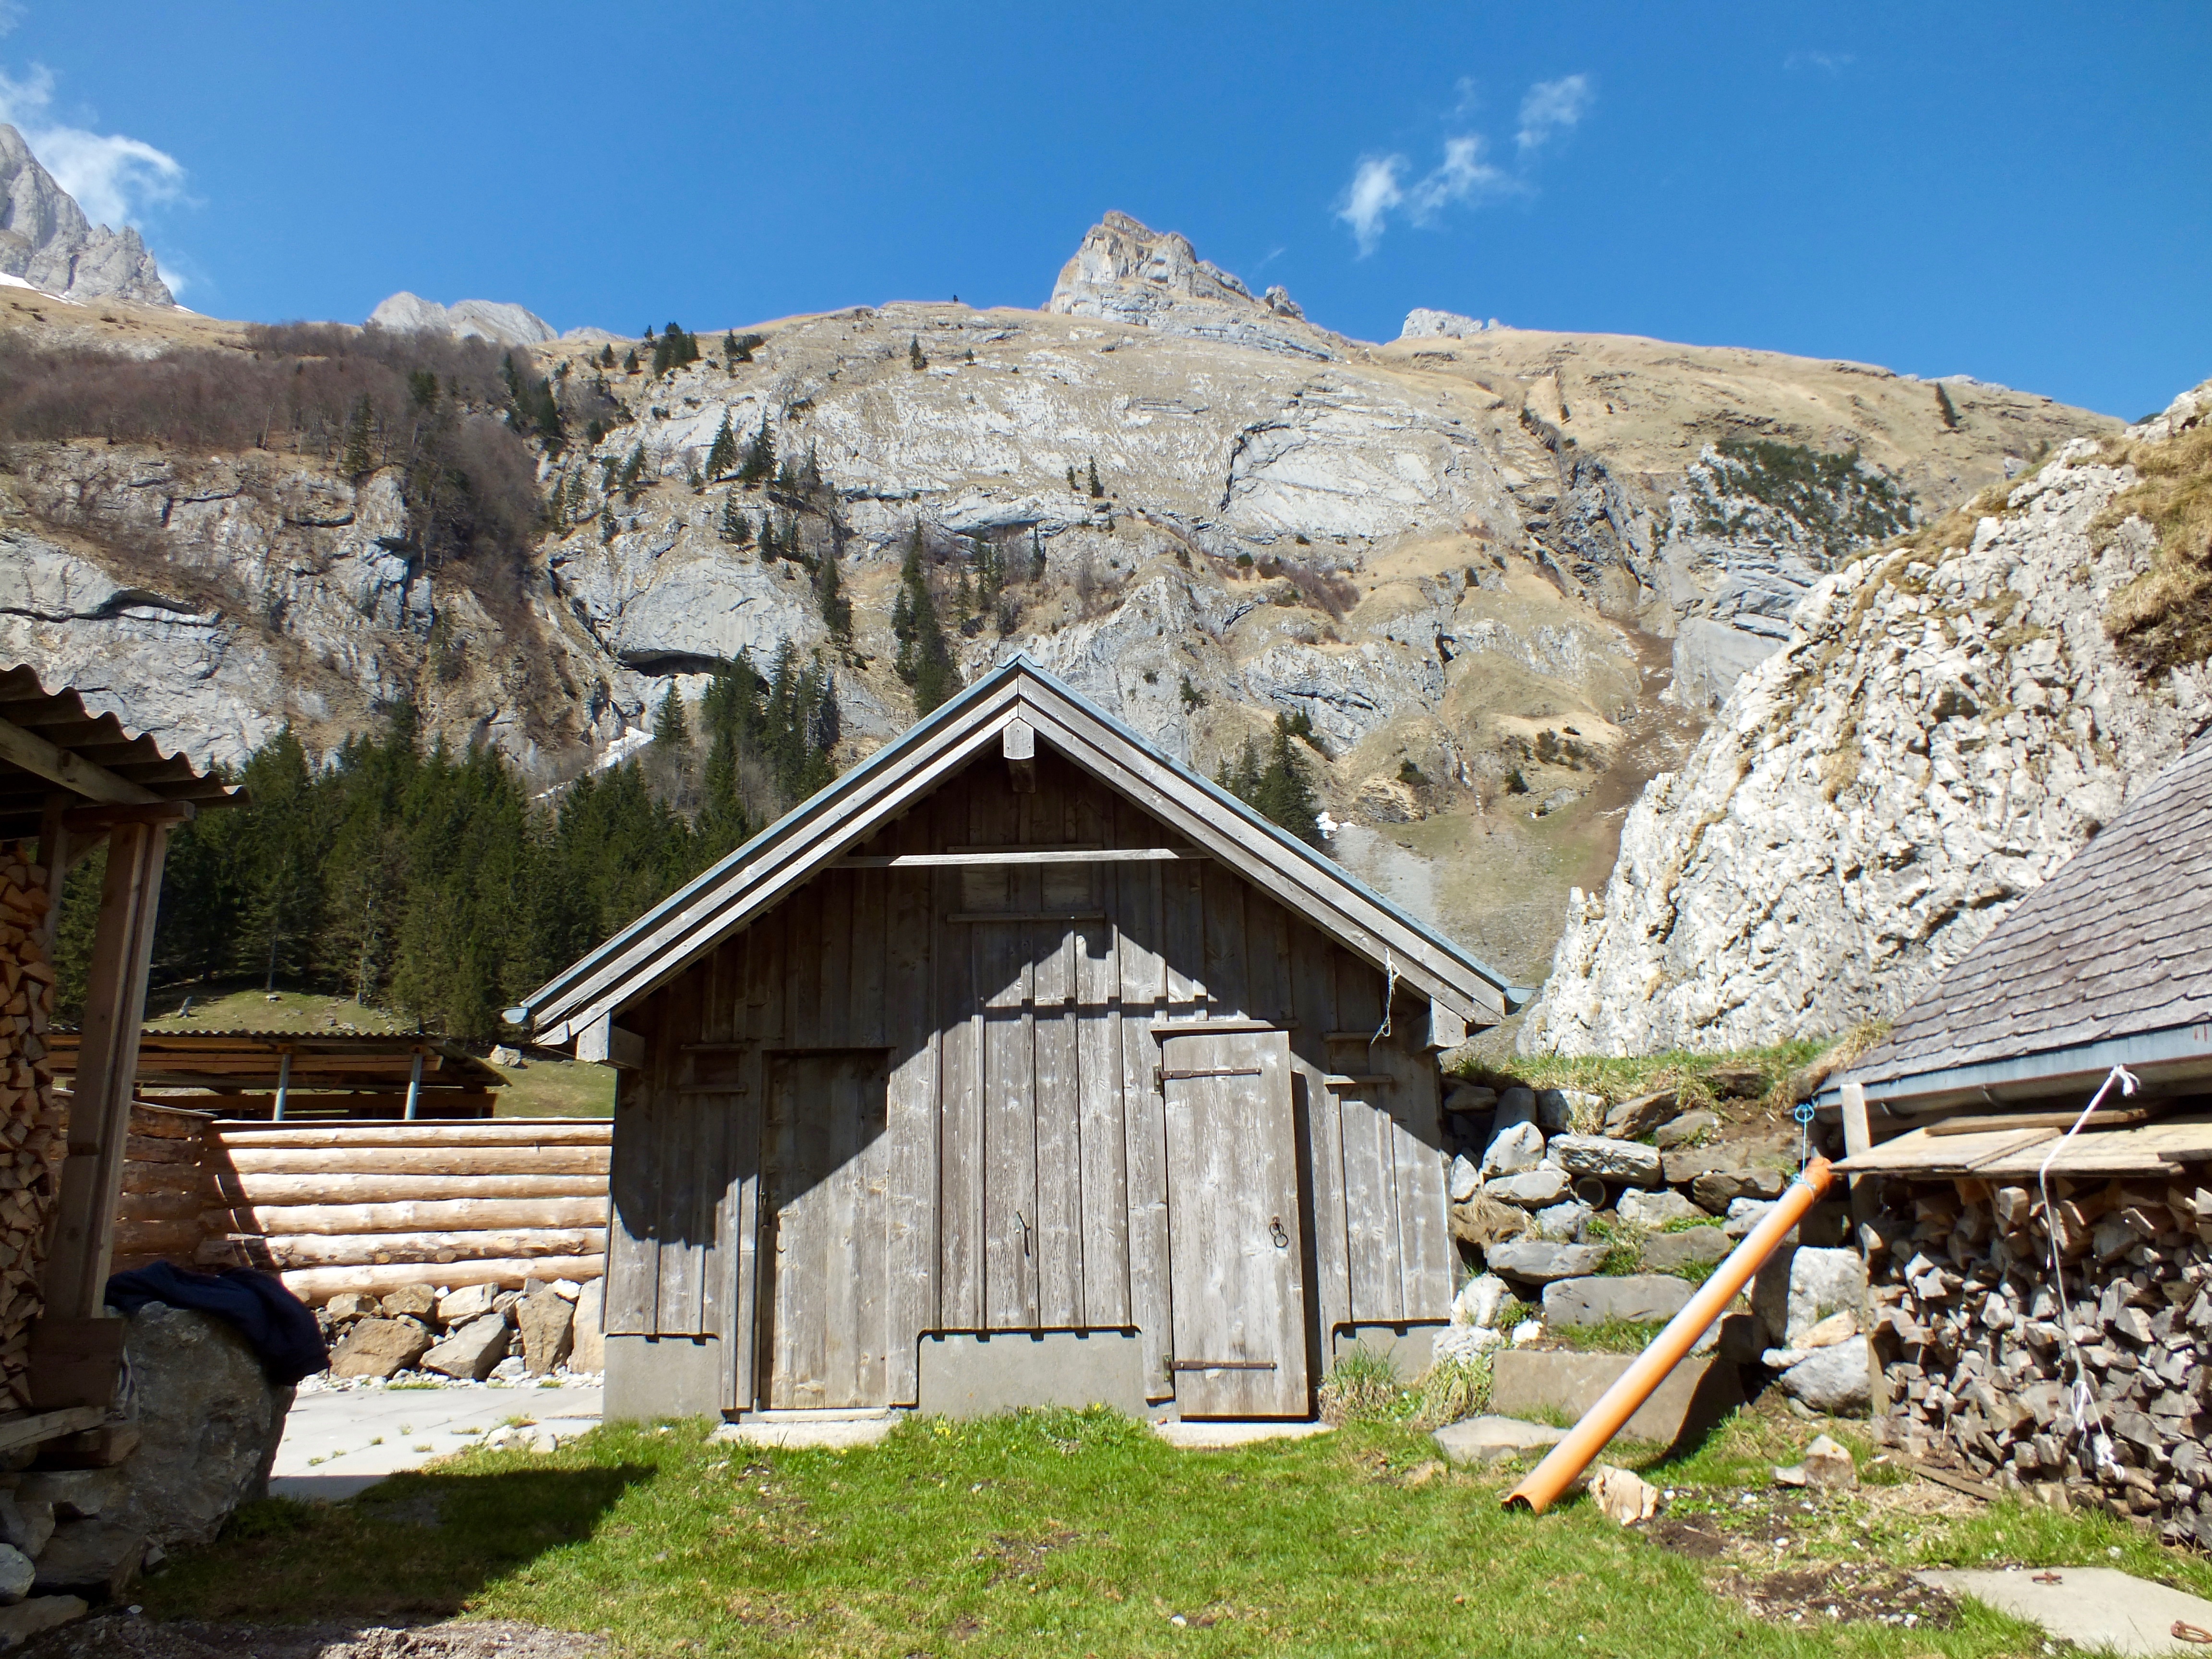
nature, wilderness, mountain, valley, mountain range, vacation, hut, village, spring, alpine, tourism, mountains, alps, ruins, monastery, rural area, mountain hut, ancient history, mountainous landforms